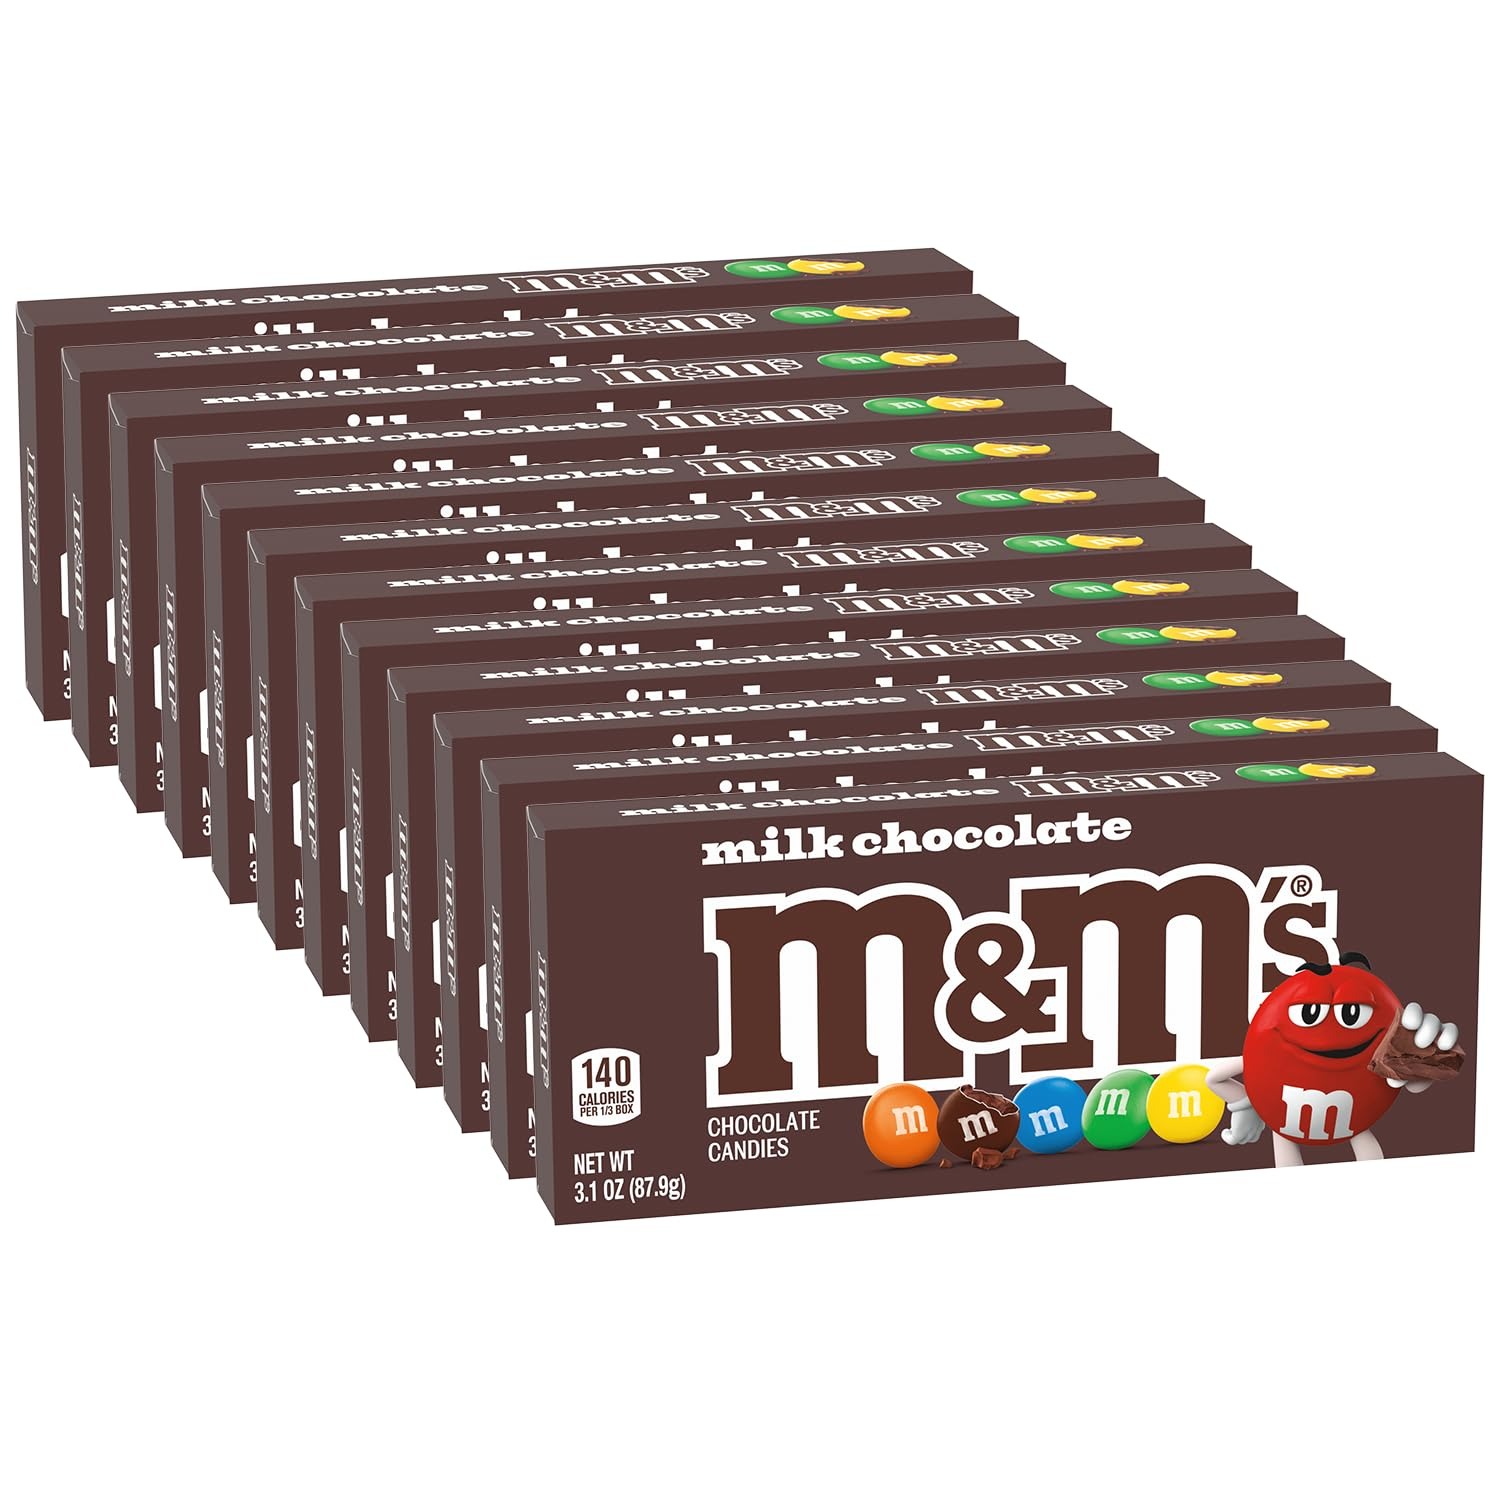
Item Name: M&M'S Milk Chocolate Candy Movie Theater Box, 3.10 Ounce (Pack of 12)
Bullet Point 1: Contains twelve (12) 3.1-ounce boxes of M&M'S Milk Chocolate Candies
Bullet Point 2: Enjoy a timeless treat that's made with real milk chocolate and surrounded by a colorful candy shell
Bullet Point 3: Make movie night more delicious with M&M'S Chocolate Candy
Bullet Point 4: Each movie theater candy box contains a convenient re-closeable pack
Bullet Point 5: Add delicious fun and color to your day with M&M'S Milk Chocolate Candies
Value: 37.2
Unit: Ounce

Price: 1.39